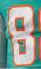
Number: 8